Rione Alto station

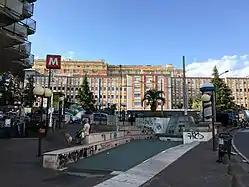
The entrance on via Domenico Fontana. Behind it, the Pascale hospital.

The main entrances are in Via Giulio Palermo, accompanied by a lift in Via Pasquale Del Torto, while further exits are in Via Mariano Semmola, Via Domenico Fontana and Via Antonino D’Antona. An exit also connects it to the nearby Pascale Hospital.